Sarah Hasted

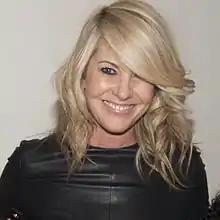
Portrait of Sarah Hasted

Sarah Hasted is an American curator and art dealer. Hasted was the founder and co-owner of contemporary art galleries, Hasted Hunt and Hasted Kraeutler, and has been a curator and art dealer for over 25 years. She has consulted for private collectors, and placed works of art with major Museums as well as corporate collections worldwide. Hasted has also been an adjunct professor at Parson's School of Design since 2003. In January 2017, Hasted was elected President of the Board of a not for profit organization, Moving Mountains Theater Company], founded by actor Jamie Hector from "The Wire".